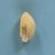
Maize quality: Good